List of United States Navy vice admirals on active duty before 1960

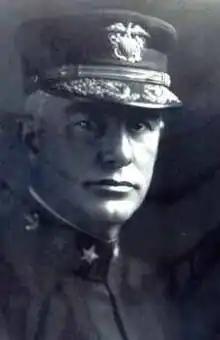
William L. Rodgers

With the end of hostilities in Europe, the six designations for admirals and vice admirals were redistributed in 1919. The commanders in chief of the Atlantic and Pacific Fleets remained admirals. About half of the major ships in the Atlantic Fleet transferred to the Pacific Fleet, which was now large enough to employ a vice admiral to command its battleship force. A second vice admiral commanded the battleship force of the Atlantic Fleet, and a third vice admiral, Gleaves, commanded its cruiser and transport force. The sixth designation returned to the Asiatic Fleet when Sims left his European command, but its commander in chief, William L. Rodgers, was promoted only to vice admiral since Gleaves was already slated to be its admiral, so for a few months there were four vice admirals and only three admirals, including the CNO.